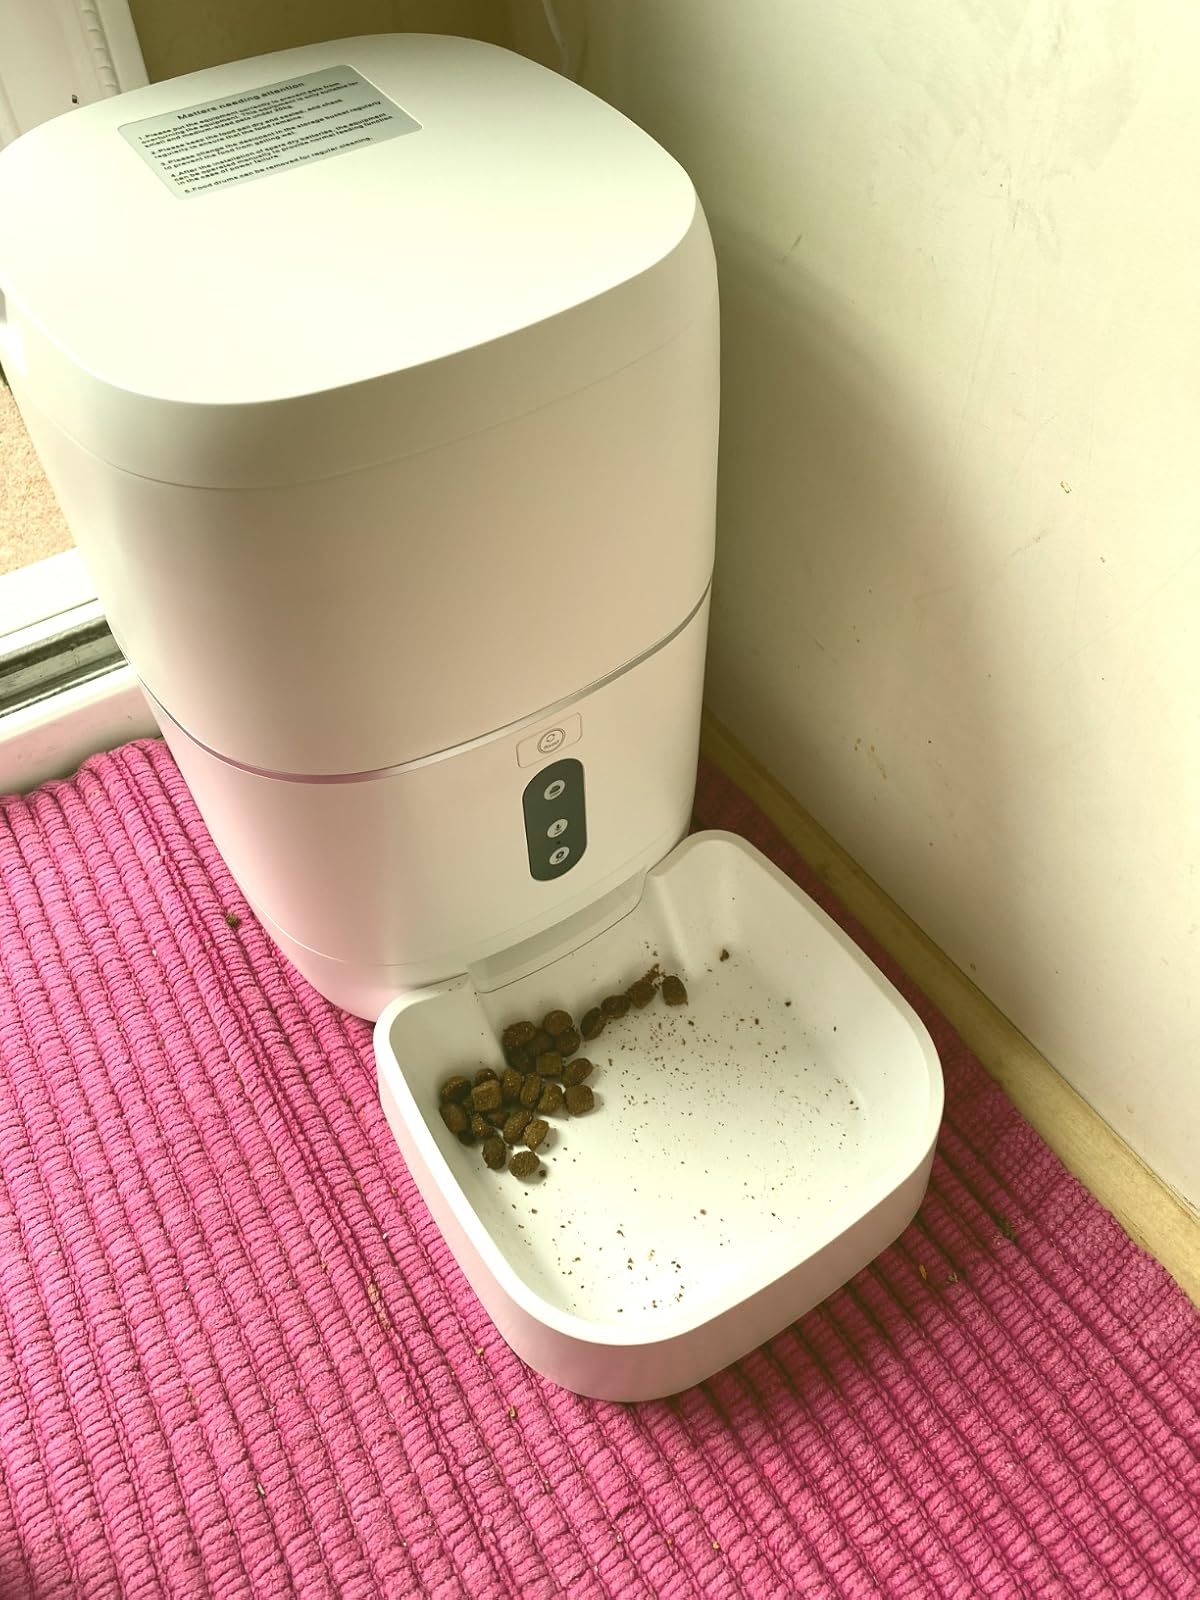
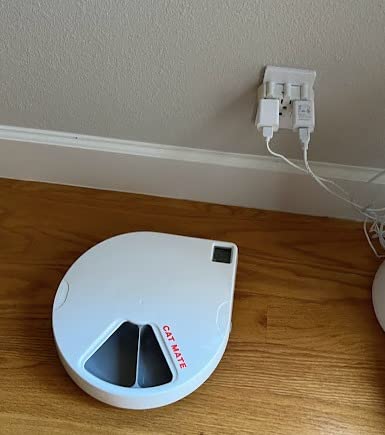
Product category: items_feeder
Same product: no